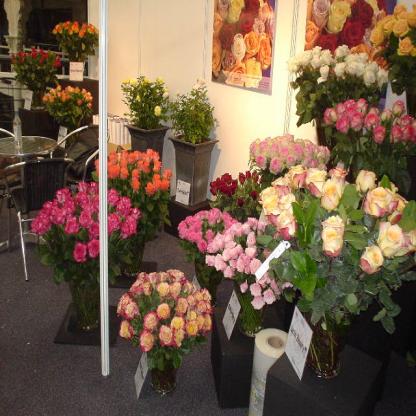
Scene: Indoor